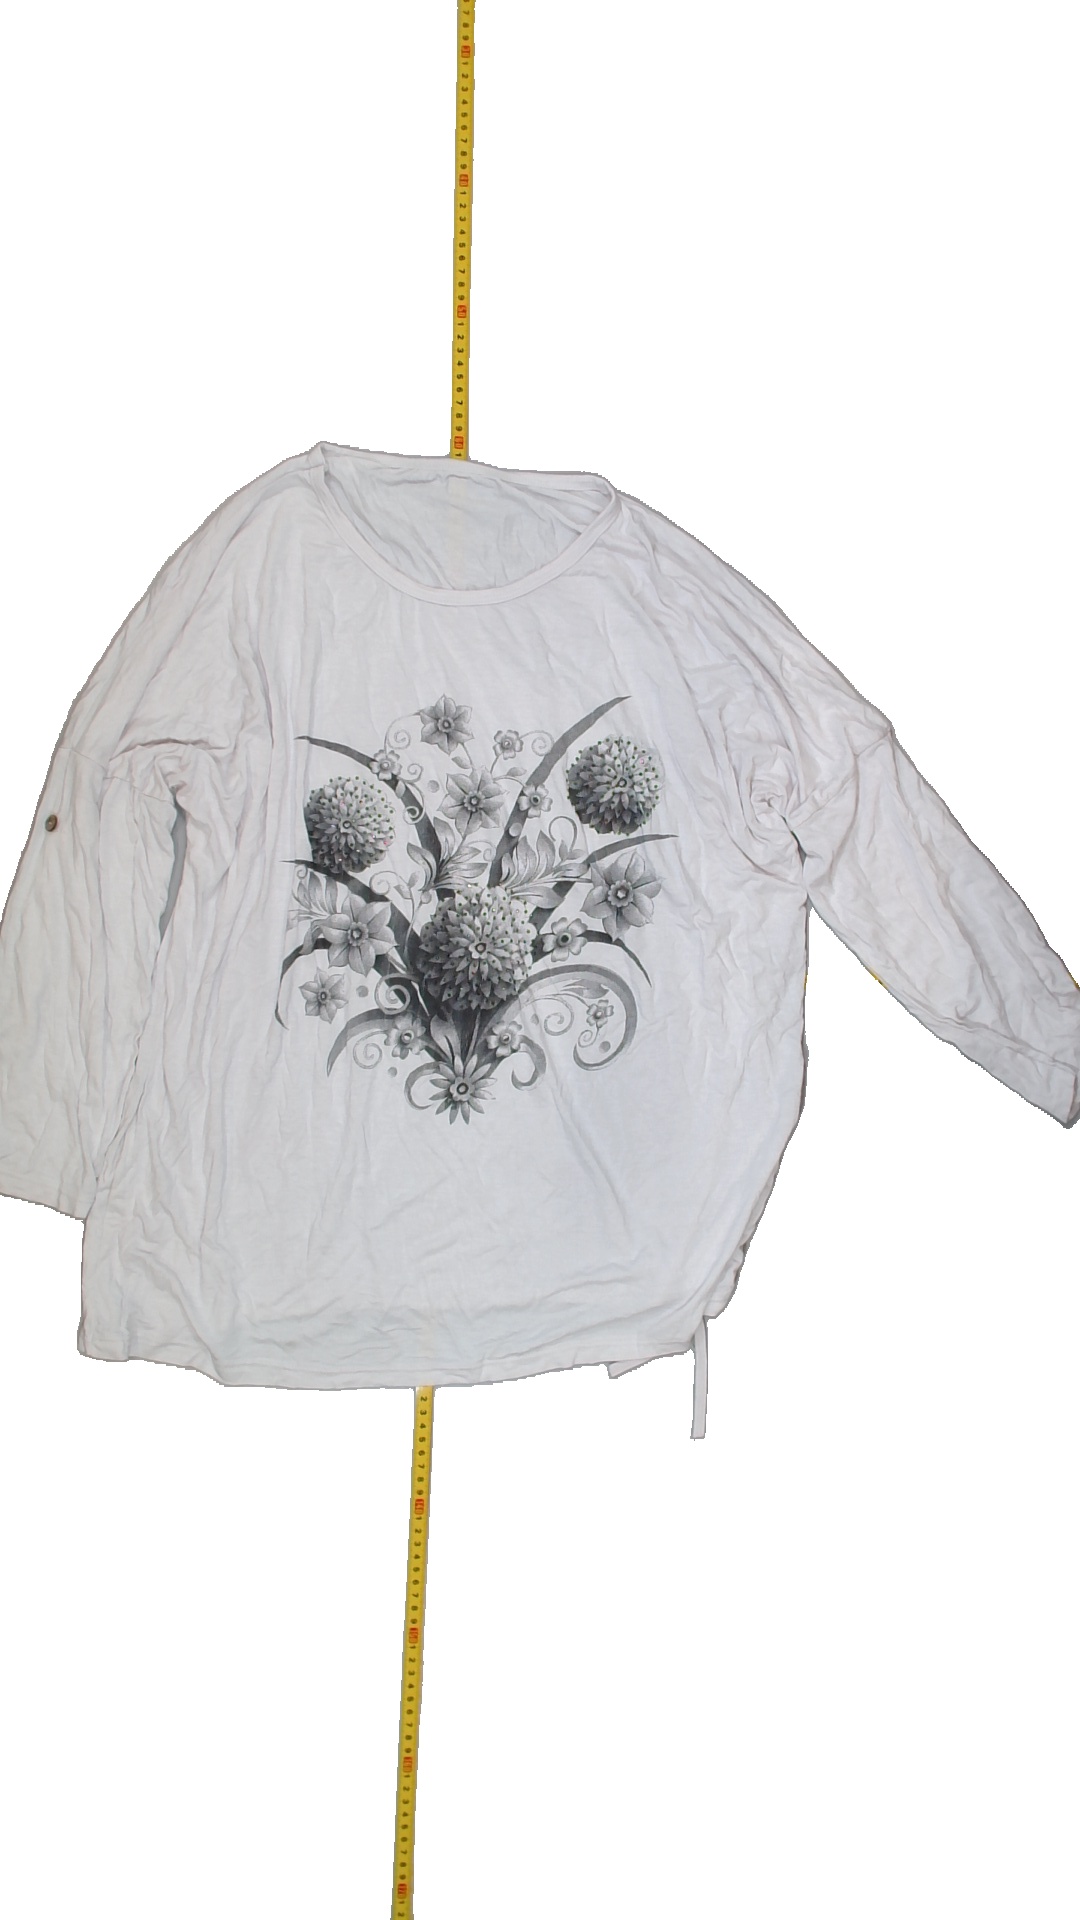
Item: Top (Ladies)
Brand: Not Applicable
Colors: White
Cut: Regular
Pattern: Floral print
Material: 100% viscose
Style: No trend
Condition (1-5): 3
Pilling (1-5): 5
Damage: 1
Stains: No
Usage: Export
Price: <50